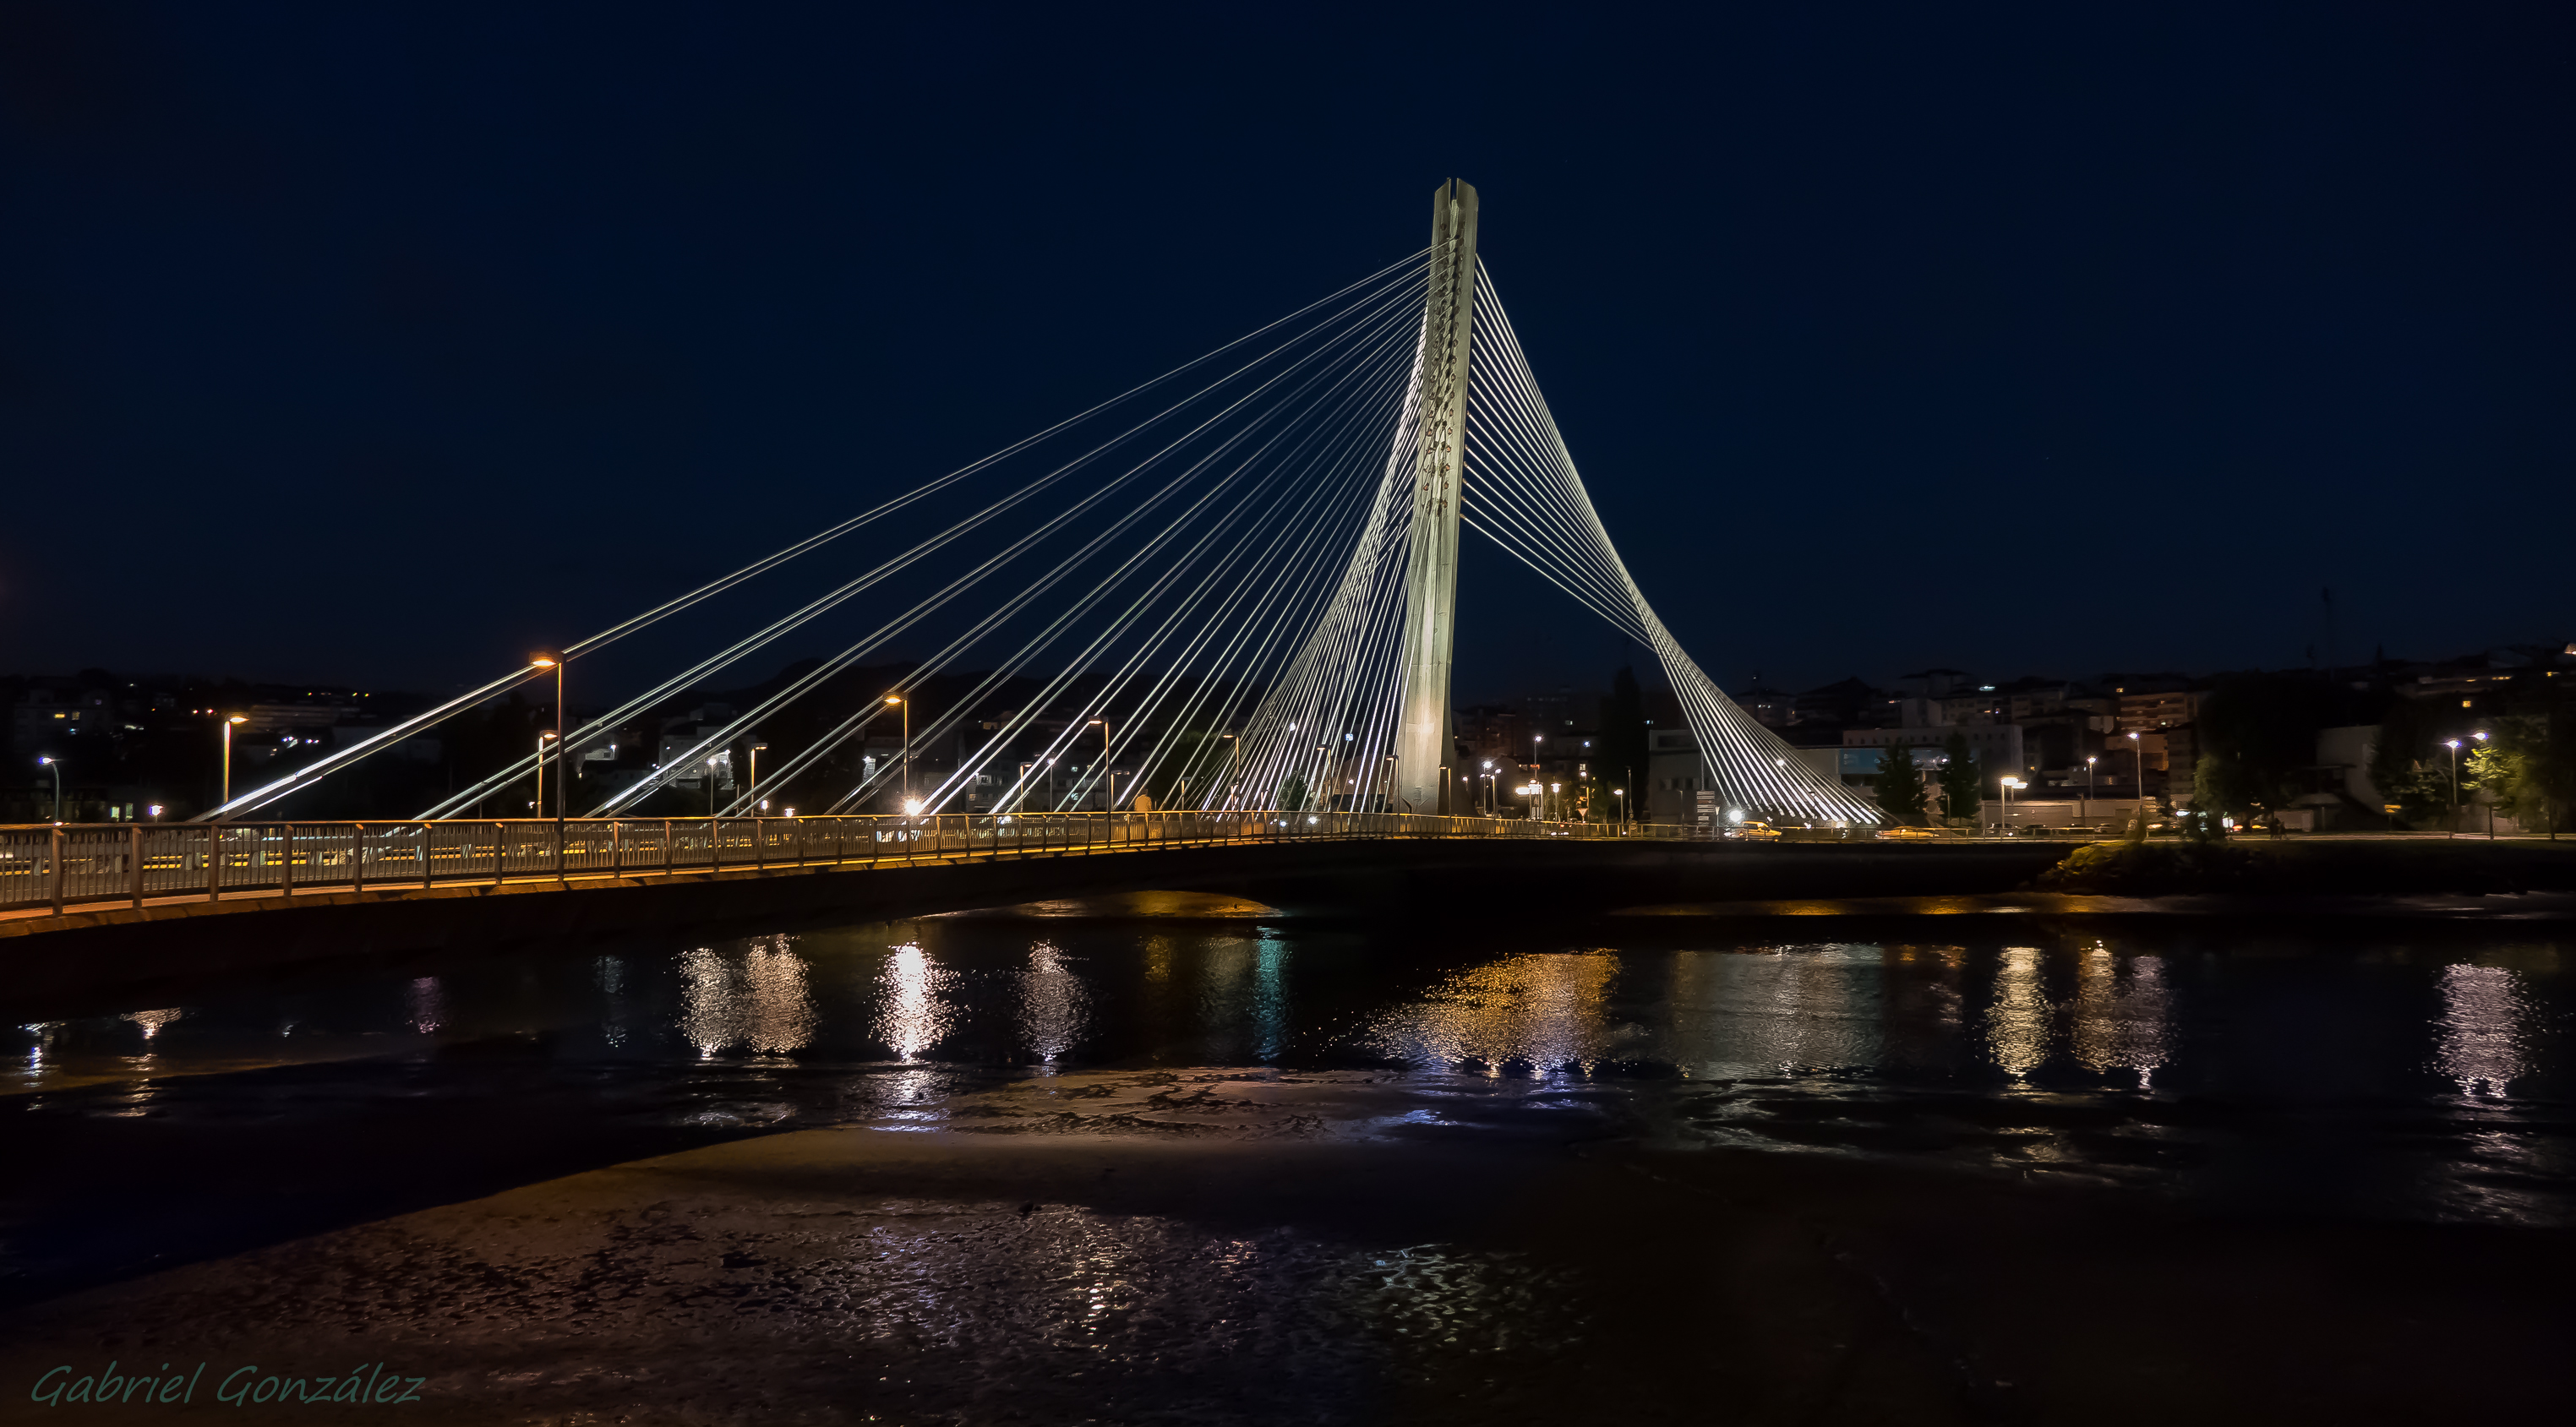
landscape, bridge, night, city, cityscape, dusk, evening, reflection, landmark, spain, galicia, pontevedra, paisajes, espana, ggl1, gaby1, xovesphoto, nocturnas, sonyrx10, rx10, gphoto, xelodegalicia, gabrielcoru a, cable stayed bridge, nonbuilding structure